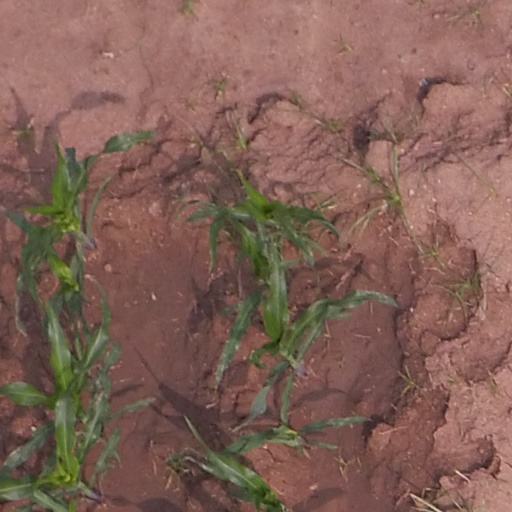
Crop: maize; corn